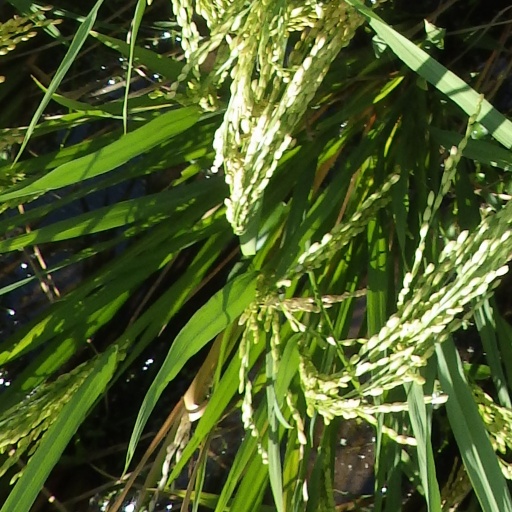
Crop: rice